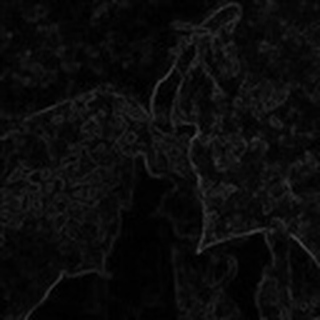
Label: cotton_powdery_mildew